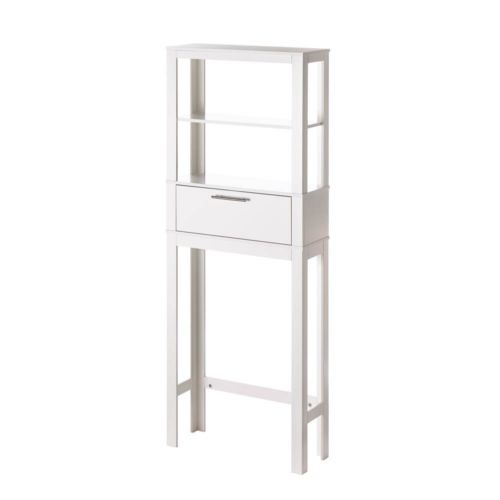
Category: cabinet